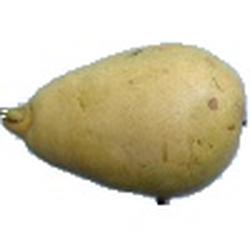
Label: Pear